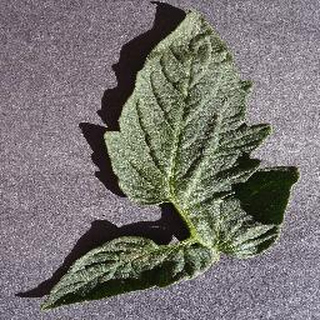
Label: healthy_tomato